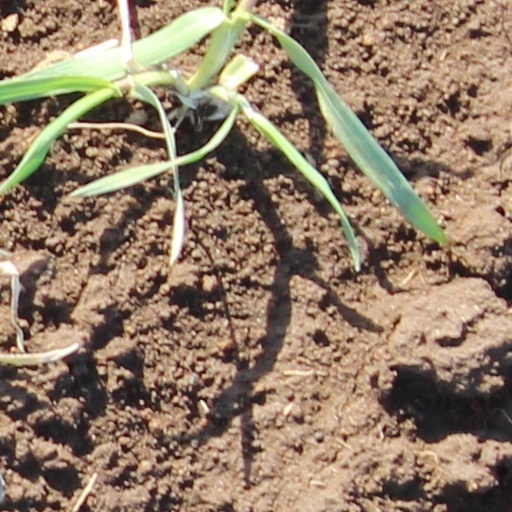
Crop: wheat